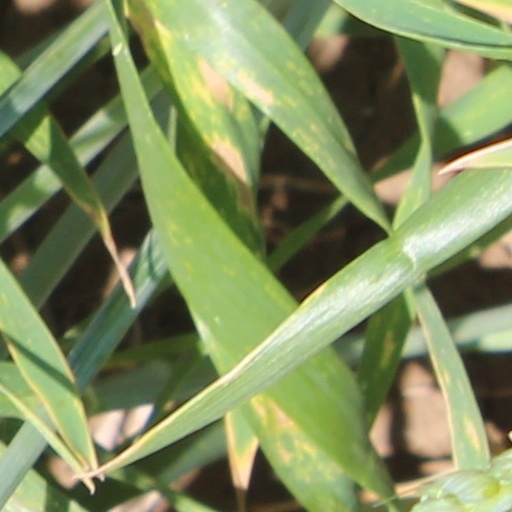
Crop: wheat